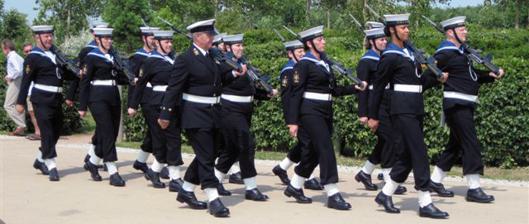
Country: United Kingdom
Year built: 1984
Royal Naval Reserve unit in Birmingham, England For other ships with the same name, see HMS Forward . The guard of HMS Forward parading at the National Memorial Arboretum , Alrewas , on Armed Forces Day 2010. History United Kingdom Name HMS Forward Commissioned 1 October 1984 as Birmingham Communications Training Centre Reclassified 1984: at Broad Street 1986: Moved to Sampson Road North 1999: Moved to Tilton Road Status Active Badge General characteristics Class and type Stone frigate HMS Forward is a Royal Naval Reserve unit located in Birmingham , England , close to St. Andrews football stadium . It has a crew of nearly 100 naval and marine reservists, in addition to a handful of full-time staff. The Birmingham University Royal Naval Unit , the Defence Technical Undergraduate Scheme 'Taurus Squadron' and a detachment of the Royal Marine Reserves Merseyside are also located on the site. The ship is particularly unusual in that it is situated 80 miles from the sea. History A Royal Naval Reservist from HMS Forward firing a GPMG The base originated on a different site during the Second World War , and was originally known as the regional Naval Communications Training Centre. On 1 October 1984, the centre became a commissioned ship - a stone frigate - known as HMS Forward . In early 1985, the unit moved to a former industrial unit on Sampson Rd North which, on 28 January 1986, was officially opened by The Princess Royal .  The unit once again moved in April 1999, this time to a new purpose-built building. Once again the official opening was performed by The Princess Royal . The ship acquired its name from the motto of the City of Birmingham - Forward . The unit is affiliated with HMS Daring , a Type 45 destroyer currently in service with the Royal Navy. Awards and noted events In 2000, the ship won the Richards Trophy , a national seamanship competition, at HMS Raleigh (shore establishment) . In 2004, the ship was granted the Freedom of the City of Birmingham, from John Alden, Lord Mayor of Birmingham. In 2007, a team from the ship, led by new recruit Jules Morgan, rescued a man with hypothermia from Snowdon in driving hail. The ship became more famous in recent years when it produced a winner of The Sun Military Awards , Able Seaman Grandison, who won the national award for 'Best Reservist'. Grandison is a taxi-driver in Sandwell , but left his work and contracts to deploy to the Indian Ocean as part of a team to provide armed protection against piracy to RFA Wave Knight . He was later promoted to Leading Hand . Current tasks Being the only large naval presence in the West Midlands, Forward is called upon to act in ceremonial duties and parades, and recently supplied contingents for the Birmingham Trafalgar Day , Remembrance Day , and Armed Forces Day parades. References